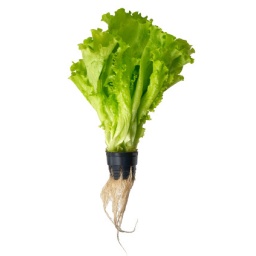
Young hydroponic salad in pot with green leaves, roots and small drops of water Isolated on white